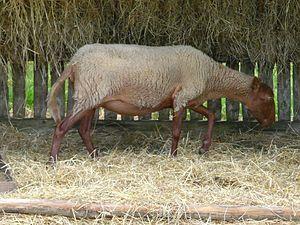
Mouton solognot, Grand parc du Puy du Fou, Vendée, France
La solognote est une race ovine rustique française de petit effectif. Cette race, très ancienne, s'est développée avec le commerce de la laine pendant la Renaissance, et est restée la principale source de revenu pour les paysans de Sologne jusqu'au milieu du XIXᵉ siècle où l'on ne compte pas moins de 300 000 têtes. La concurrence d'autres productions permise par les avancées technologiques, et le développement de la chasse comme activité économique entraînent le déclin de la race qui manque de disparaître. On ne compte guère plus de 3 000 brebis solognotes en France en 2007. Comme pour de nombreuses races en voie de disparition, la solognote est recensée dans la base de données de l'Arche du goût. Un plan de sauvegarde a été mis aussi en place afin de gérer la population.
On dénombre une soixantaine de races ovines en France dont certaines sont aujourd'hui des races dites de conservatoire et beaucoup classées par le Bureau des ressources génétiques dans la liste des races en danger.